Black Forest

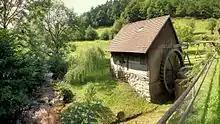
The Straßerhof Mill in Hornberg, a typical Black Forest farming mill

In the relatively inaccessible Black Forest valleys, industrialization did not arrive until late in the day. In winter, many farmers made wooden cuckoo clocks to supplement their income. This developed in the 19th century into the precision engineering and watch industry, which boomed with the arrival of the railway in many of the Black Forest valleys. The initial disadvantage of their remote location, which led to the development of precision-engineered wooden handicrafts, became a competitive advantage because of their access to raw materials: timber from the forest and metal from the mines. As part of a structural support programme the Baden State Government founded the first clockmaking school in 1850 in Furtwangen to ensure that small artisans were given good training and thus better sales opportunities. Due to the increasing demand for mechanical devices, large companies such as Junghans and Kienzle became established. In the 20th century, the production of consumer electronics was developed by companies such as SABA, Dual and Becker. In the 1970s, the industry declined due to Far Eastern competition. Nevertheless, the Black Forest remains a centre for the metalworking industry and is home to many high-tech companies.